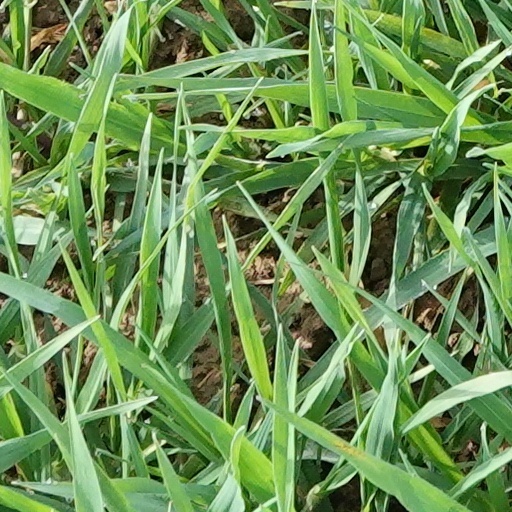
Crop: wheat